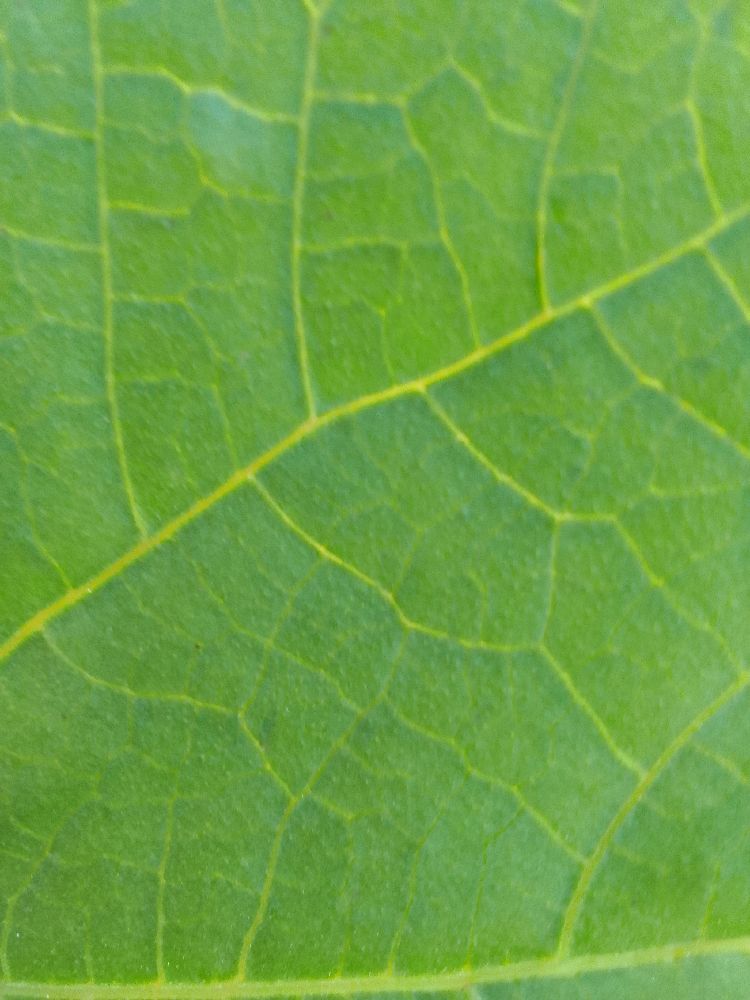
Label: healthy